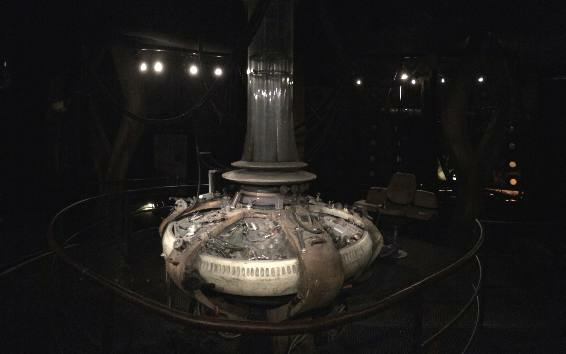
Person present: No